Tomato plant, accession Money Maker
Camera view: horizontal (90 deg, fisheye); turntable rotation: 210 degrees
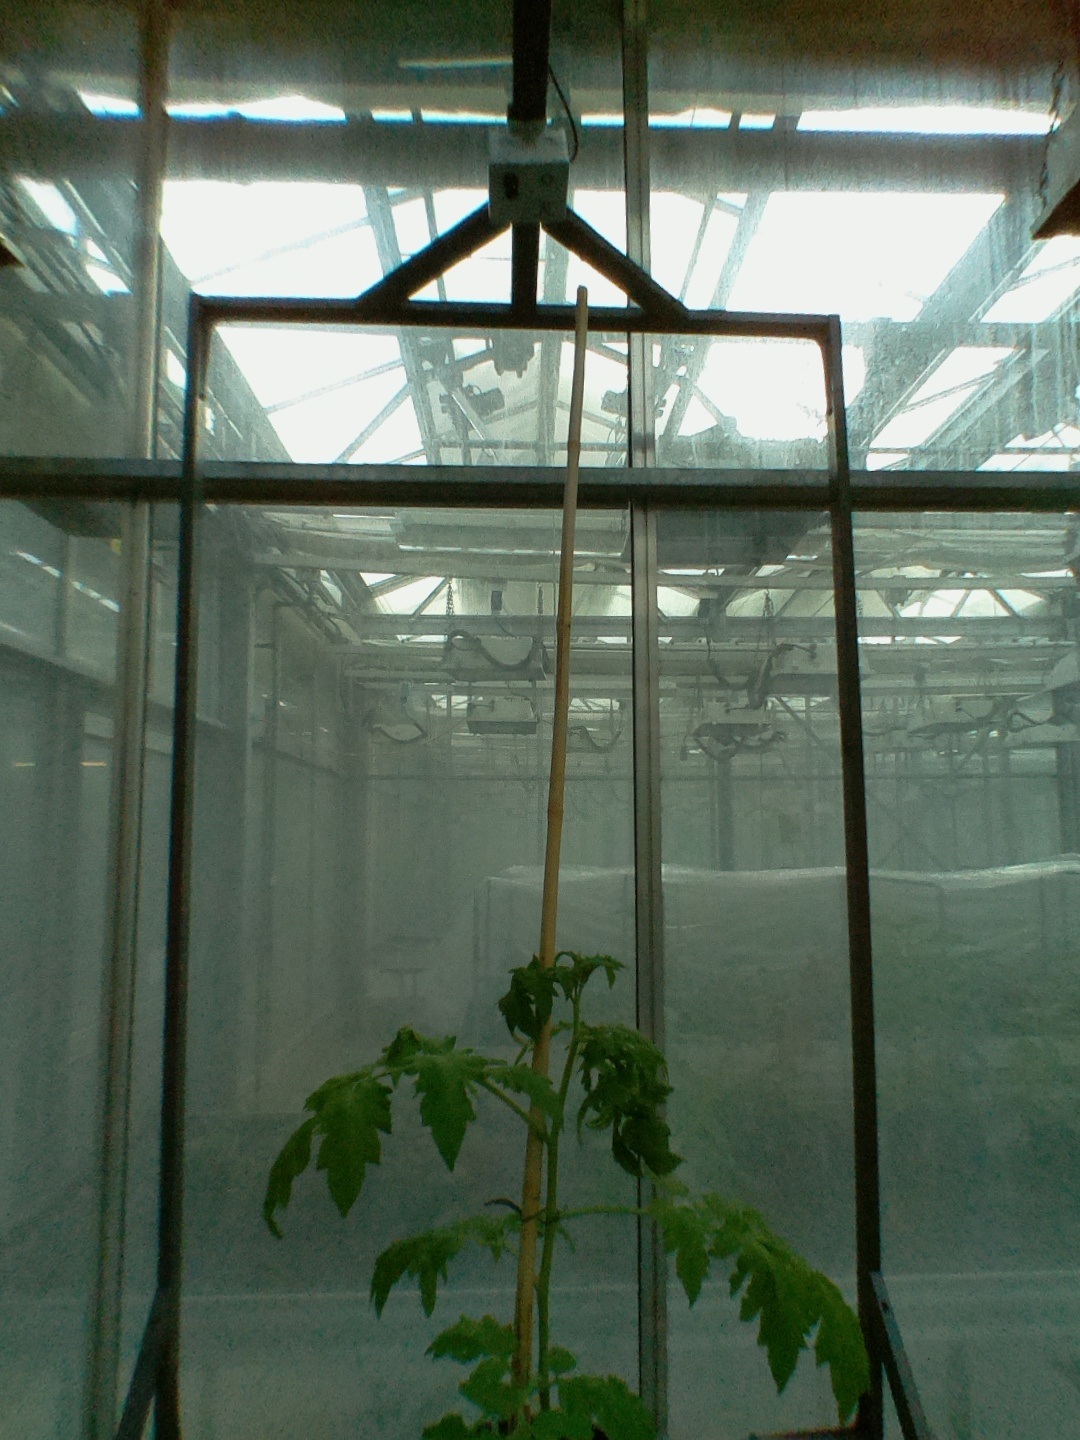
BBCH growth stage 14: 8 of true leaves visible